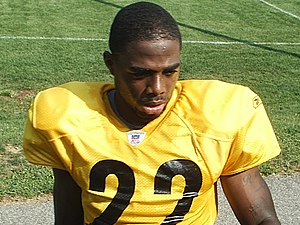
William Gay
William Gay er en professionel amerikansk fodbold-spiller fra USA, der spiller for det professionelle NFL-hold Pittsburgh Steelers. Han spiller positionen cornerback.